Floods in Burundi

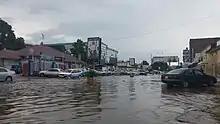
Flooded street in Bujumbura after heavy rain

Floods in Burundi occur primarily due to seasonal rainfall and climate patterns such as the El Niño–Southern Oscillation. According to the International Rescue Committee (IRC), over 200,000 people in Burundi were affected by floods between September 2023 and April 2024, resulting in displacement and damage to infrastructure. Areas most affected include Bujumbura Rural, Gatumba, Rumonge, and regions near Lake Tanganyika. In April 2024, the lake’s water level reached 777.04 meters, 36 centimeters below the highest level recorded in 1964.